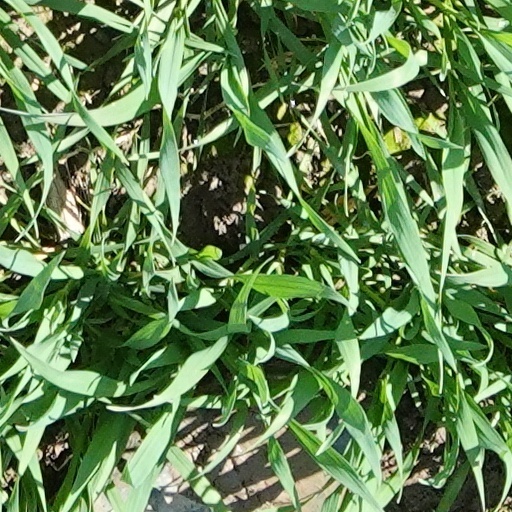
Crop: wheat